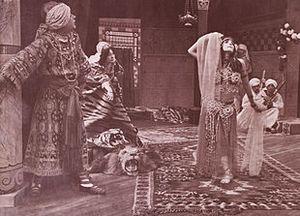
L'actrice du muet Adriana Costamagna dans une scène du film Erodiade (1912)
Maria Teresa Costamagna, connue sous le nom de scène Adriana Costamagna est une actrice italienne du cinéma muet. Elle a tourné dans une quarantaine de films entre 1910 et 1917.